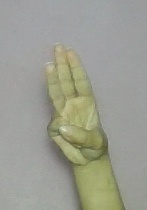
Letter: thaa